Tom drum

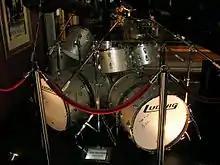
In the 1970s, Alex Van Halen simply removed the bottom heads from his hanging toms to create concert toms.

Single-headed tom-toms, also known as concert toms, have also been used in drum kits, though their use has fallen off in popularity since the 1970s. "Concert toms" have a single head and a shell slightly shallower than the corresponding double-headed tom. Phil Collins used four single-headed rack-mount toms and two floor toms (Gretsch) in his setup. They are generally easier to tune as they have no bottom head to adjust.